Answer in natural language. Considering the relative positions, where is framed monochromatic wall decor painting with respect to Window? Choose between the following options: below or above
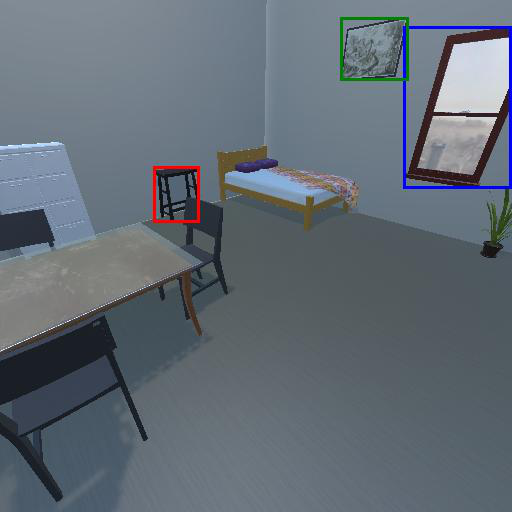
<answer>above</answer>